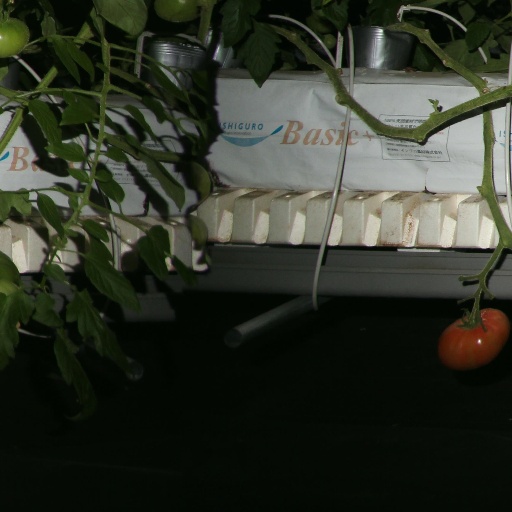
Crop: tomato